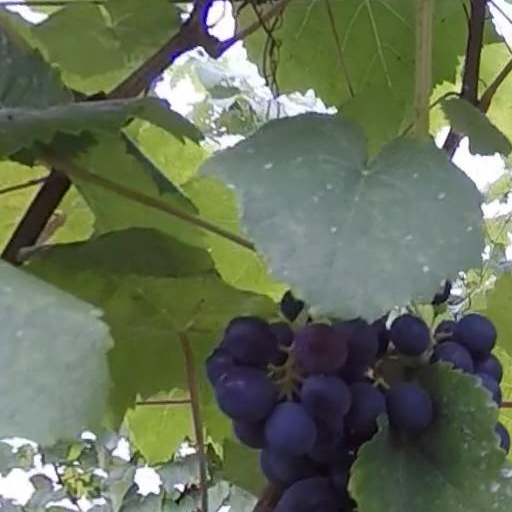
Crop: grape